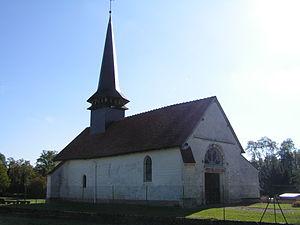
Romaines est une ancienne commune française du département de l'Aube.
L'église Saint-Félix-de-Nole est une église située dans le hameau de Romaines, commune de Ramerupt, en France.